Langar cum Barnstone

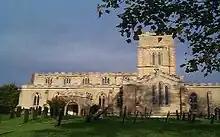
St Andrew's Church, Langar

Built in the 13th century, this Church of England chapel is often called the "Cathedral of the Vale" for its size relative to Langar village. This may have come about in part through its importance as a place of pilgrimage in Saxon times. It was restored extensively in the 19th century.